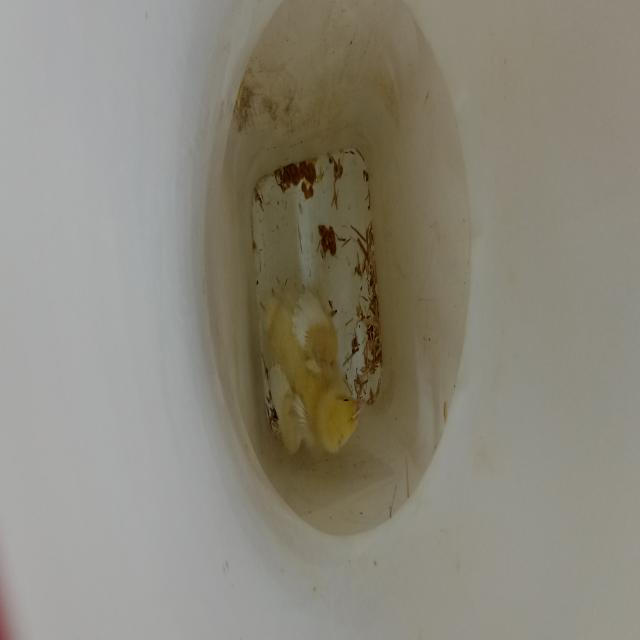
Weight: 434 g